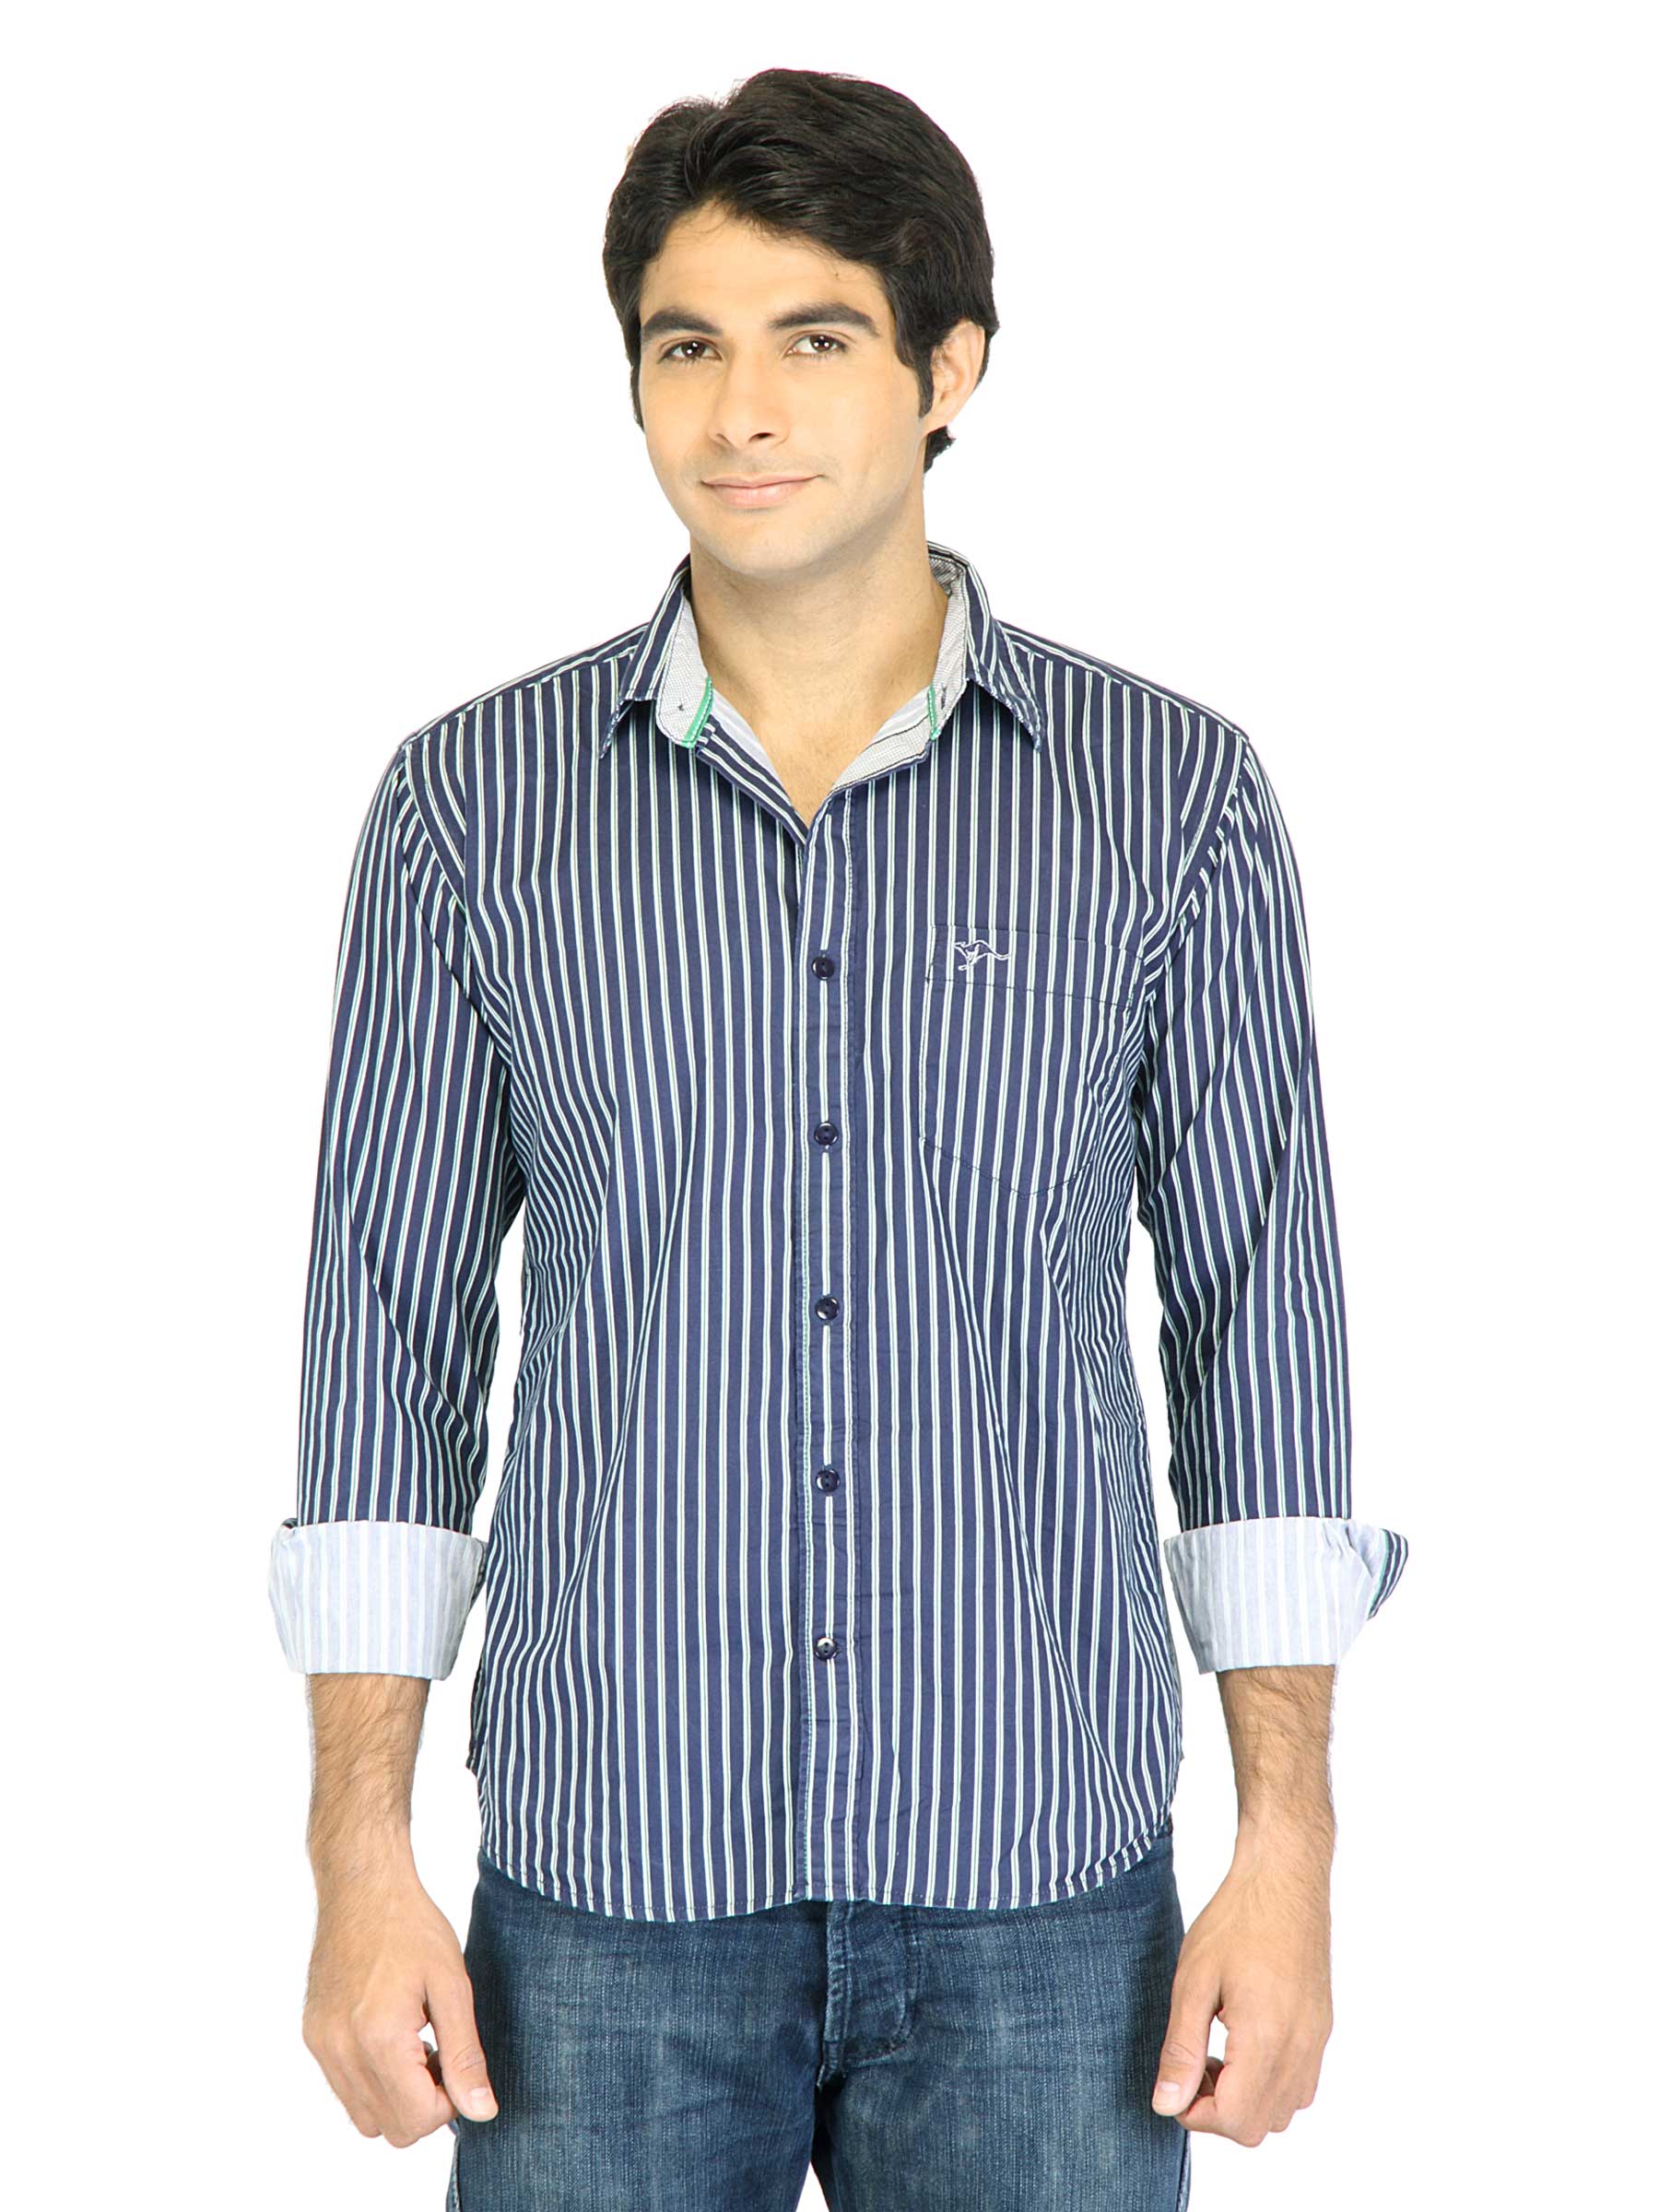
Highlander Men Stripes Navy Blue Shirt
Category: Apparel / Topwear / Shirts
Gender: Men
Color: Navy Blue
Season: Fall 2011
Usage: Casual